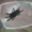
Label: spider